Bayezid I

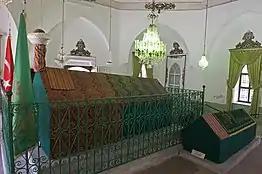
Bayezid's "türbe" (tomb) at Bayezid I Mosque

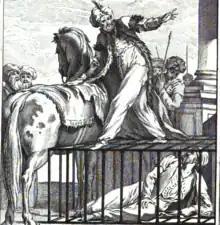
Bayezid in the cage, 1746

In 1397, Bayezid defeated the emir of Karaman in Akçay, killing him and annexing his territory. In 1398, the sultan conquered the Djanik emirate and the territory of Burhan al-Din, violating the accord with the Turco-Mongol emir Timur. Finally, Bayezid occupied Elbistan and Malatya.